Grasberg

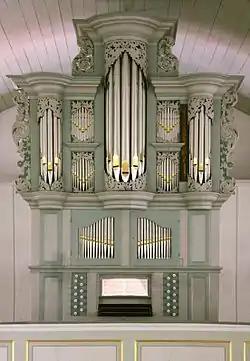
Pipe organ by Arp Schnitger in the Lutheran church.

The Lutheran church houses a rare treasury, the only surviving small scale urban pipe organ created by the famous Arp Schnitger, originally commissioned by an orphanage in Hamburg in 1694. In 1789 Grasberg's congregation bought the organ.